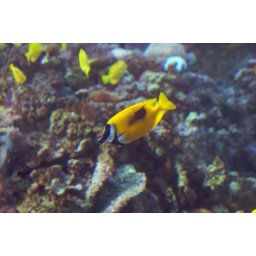
Some colorful tropical fish in the large barrier reef exhibit.